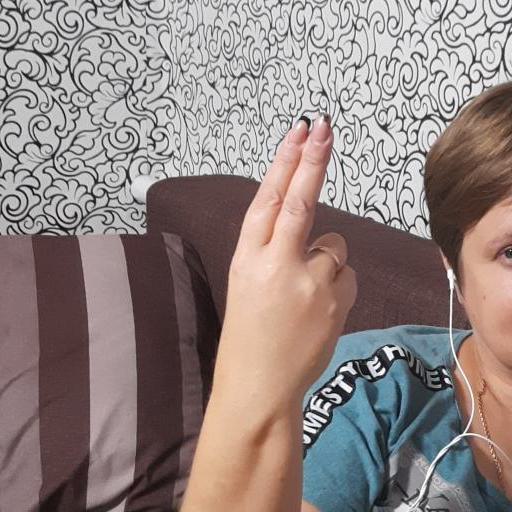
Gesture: two_up_inverted